Soko Richardson

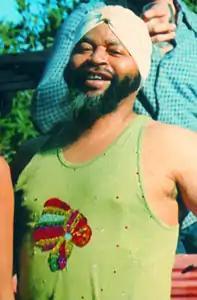
Richardson on the back cover of the John Mayall album, "The Latest Edition" (photography and design by John Mayall, 1974)

Eulis Soko Richardson (December 8, 1939 – January 29, 2004) was an American rhythm and blues drummer. His career spanned almost fifty years, during which he performed and recorded with seminal groups including John Mayall's Bluesbreakers and the Ike & Tina Turner Revue. He is perhaps best known for his innovative arrangement of Ike & Tina Turner's version of the Creedence Clearwater Revival song "Proud Mary."